Ancona Lighthouse

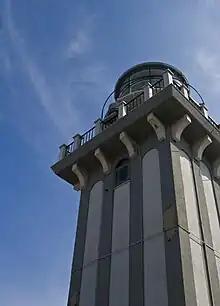
The new lighthouse

Ancona Lighthouse is a lighthouse in Ancona on the Adriatic Sea. It is placed on the hill named Colle dei Cappuccini, from which takes the name, about 119.5 metres from the old lighthouse deactivated in 1965.